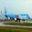
Label: airplane